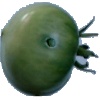
Label: Tomato not Ripened 1